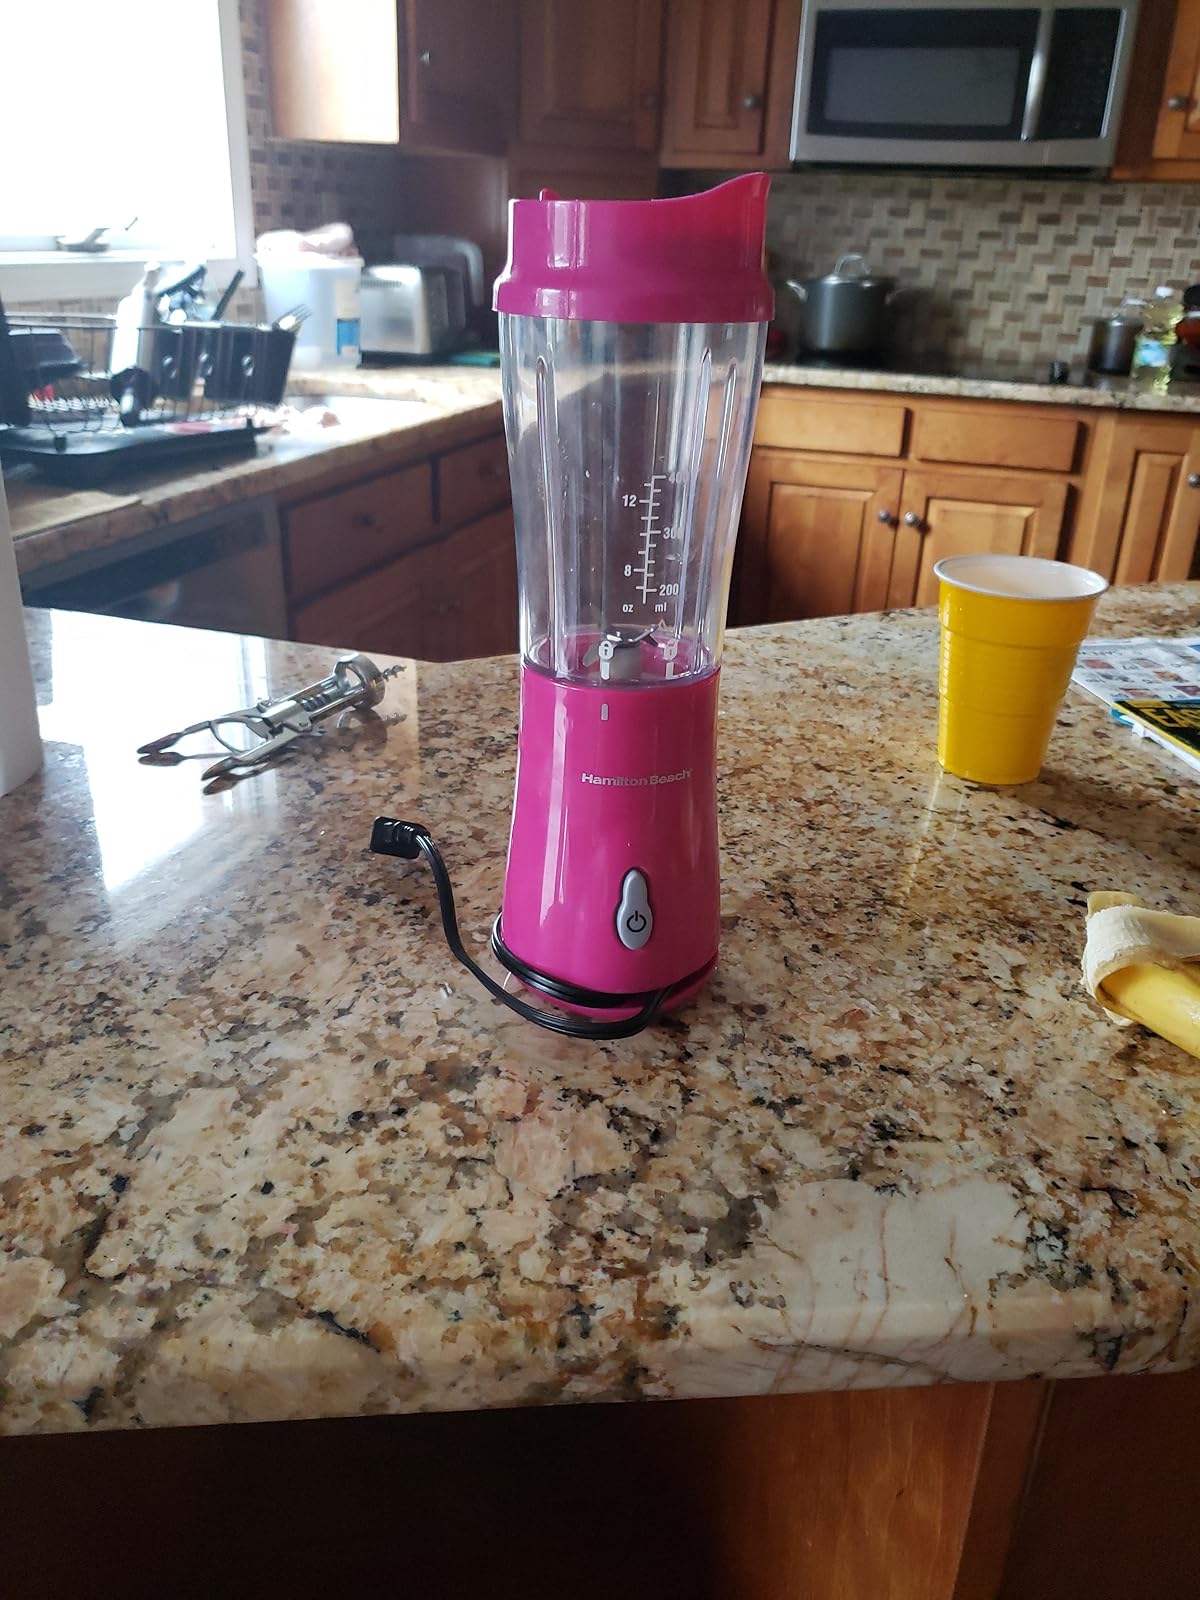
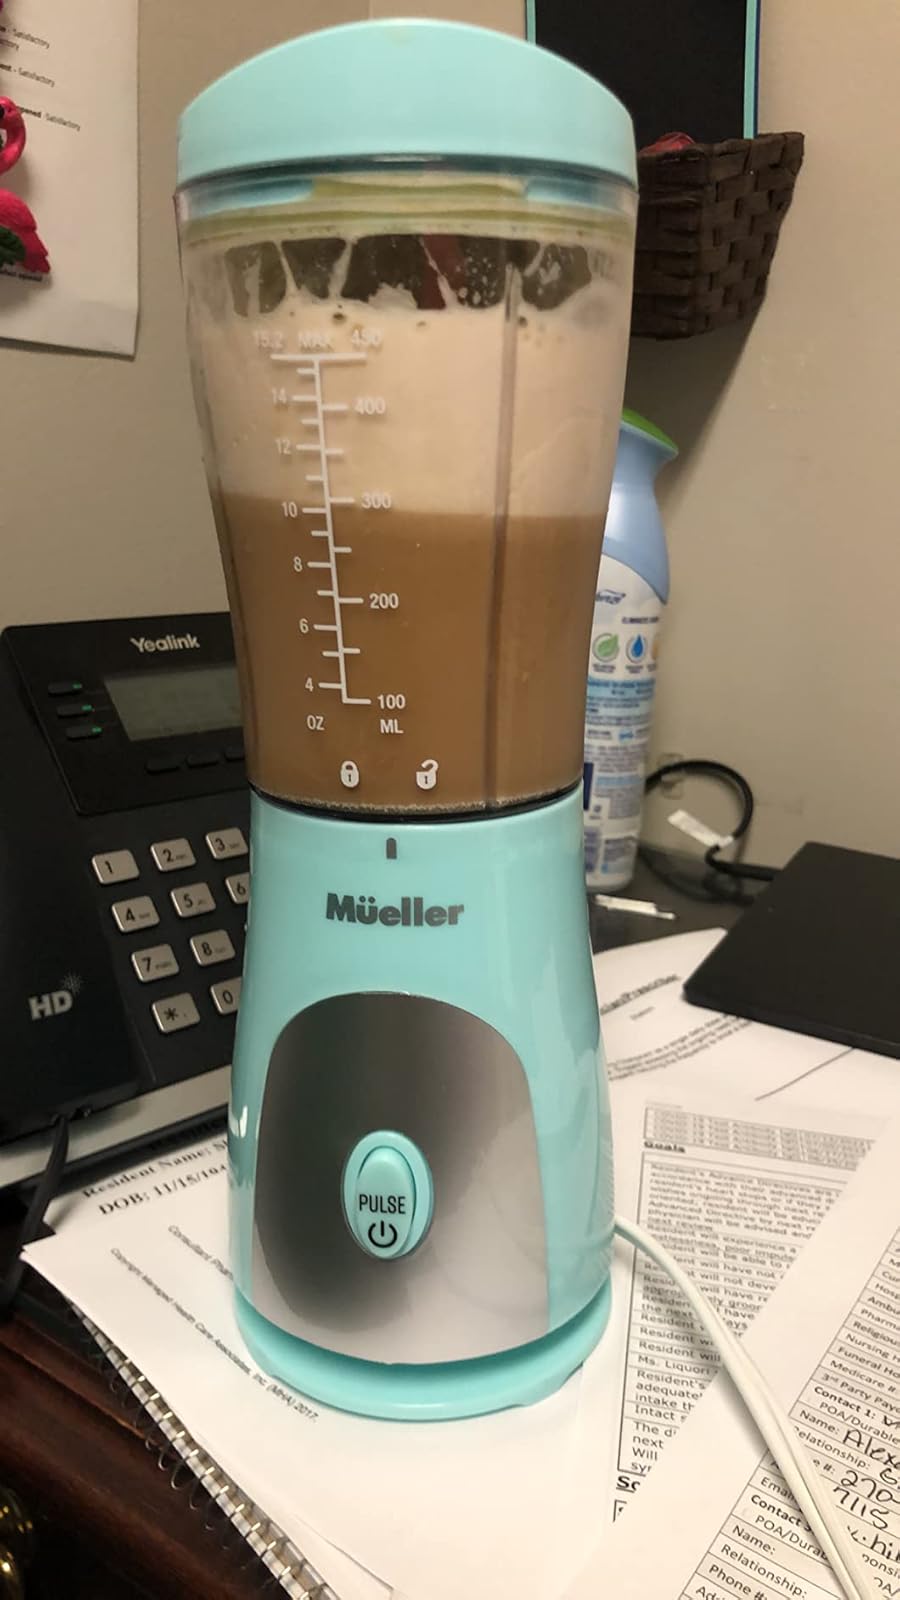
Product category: items_blender
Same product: no